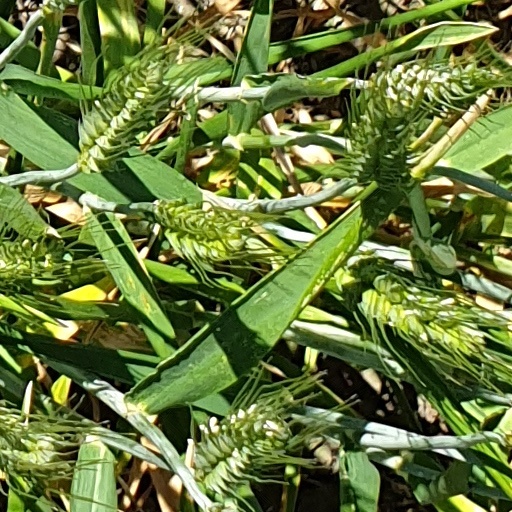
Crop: wheat